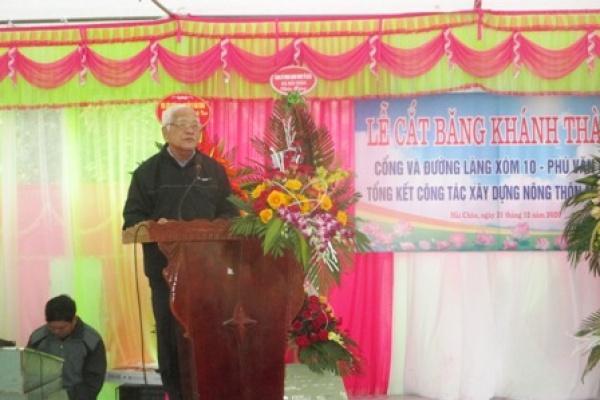
người đàn ông tóc bạc đang đứng phát biểu tại buổi lễ